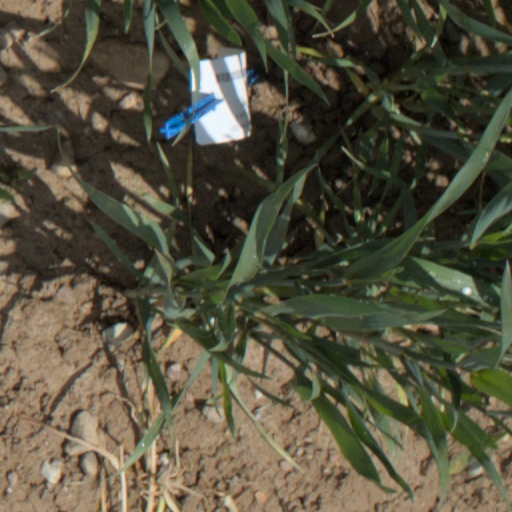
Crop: wheat